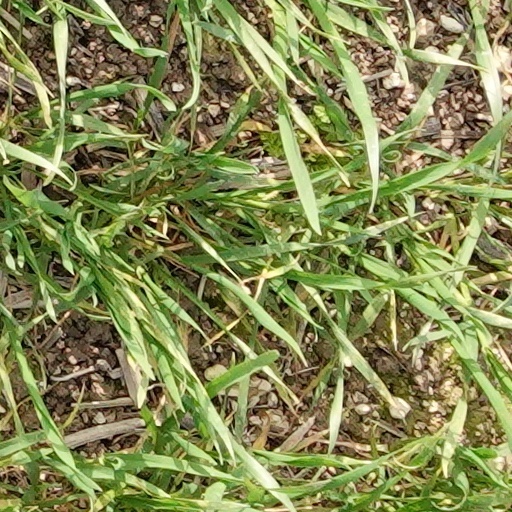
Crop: wheat